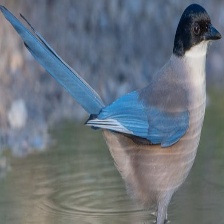
Species: IBERIAN MAGPIE
Scientific name: CYANOPICA COOKI
ImageNet parent category: magpie